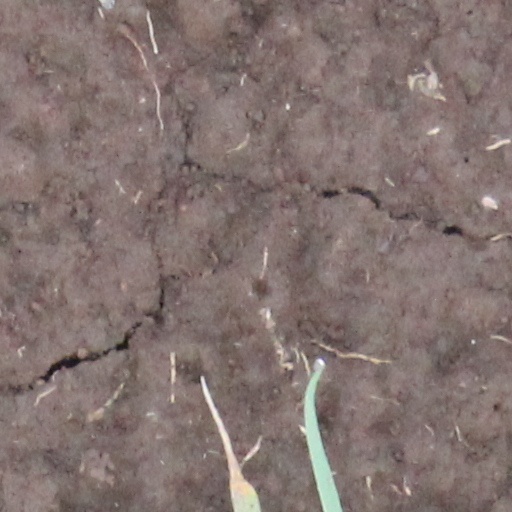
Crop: wheat